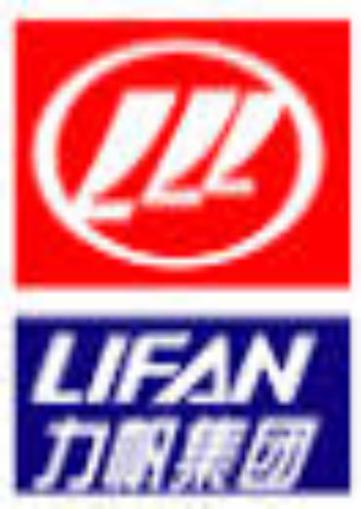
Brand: lifan-1
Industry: Transportation